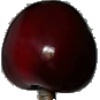
Label: cherry